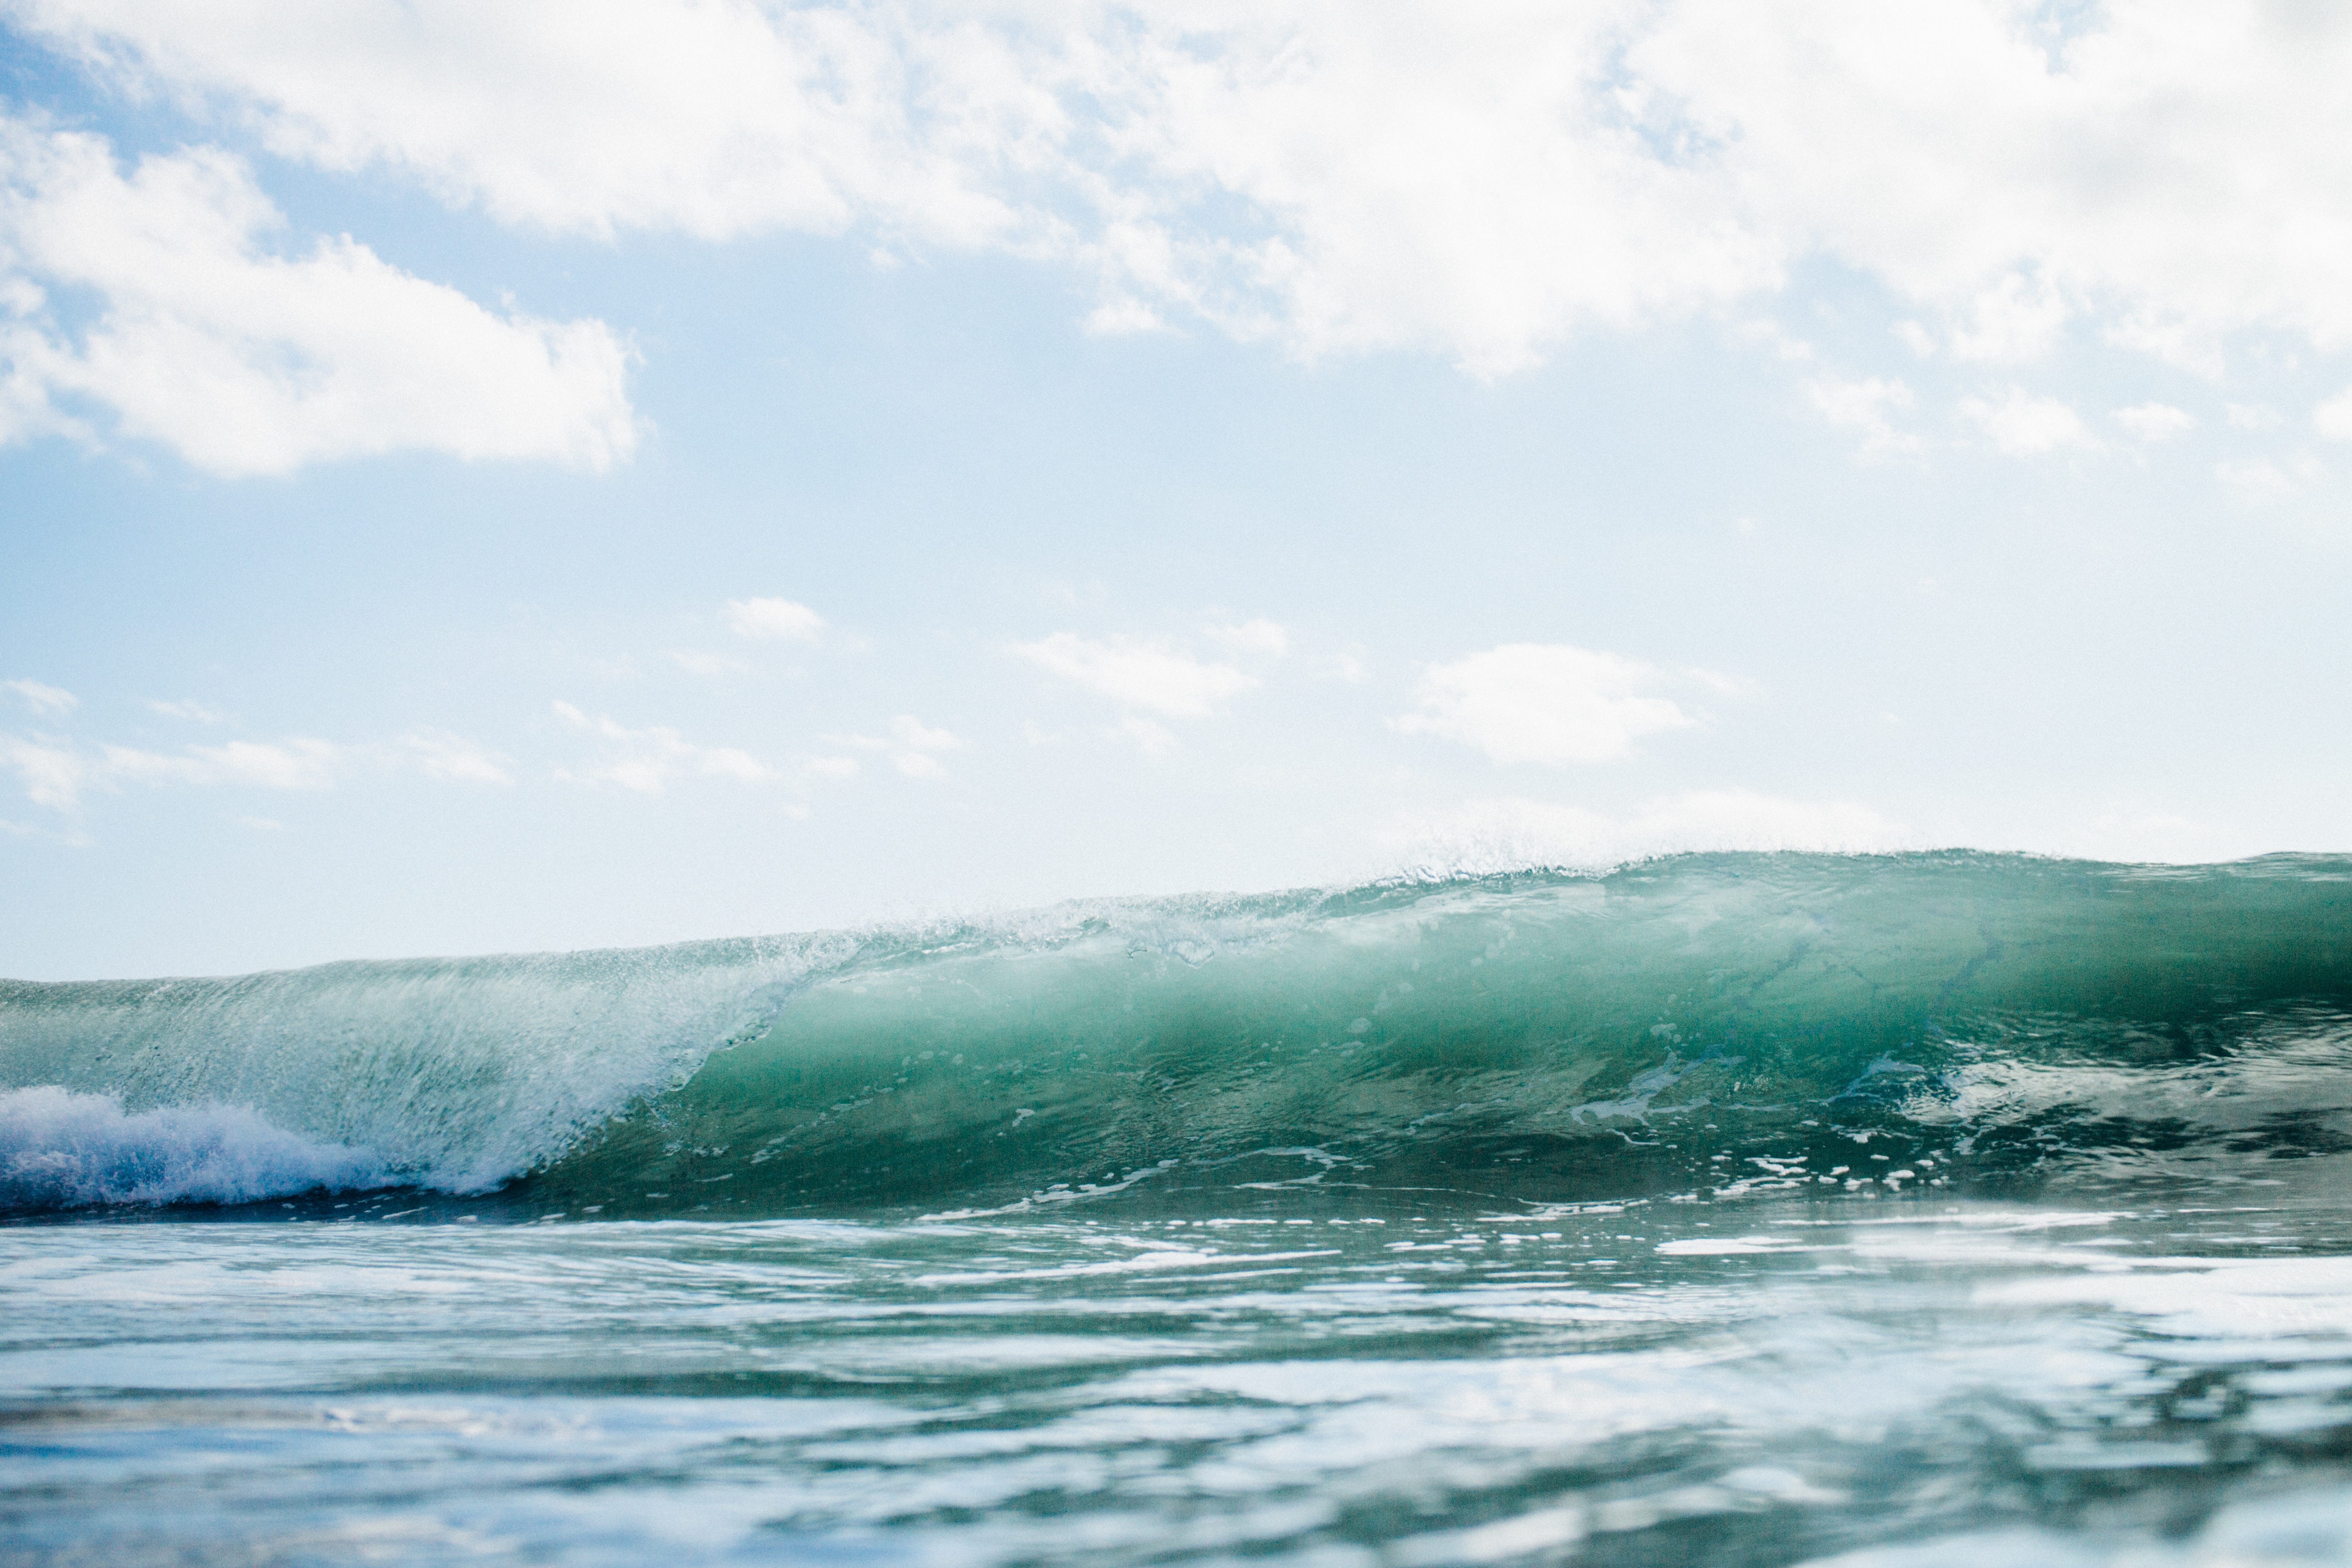
sea, coast, water, ocean, horizon, cloud, shore, wave, surfing, waves, water sport, wind wave, boardsport, surface water sports